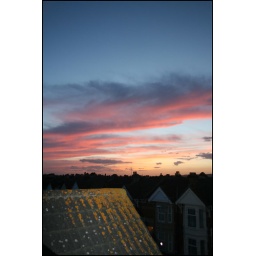
From the second window in my bedroom